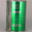
Label: can